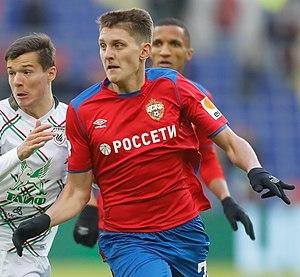
Igor Sergeyevich Diveyev, né le 27 septembre 1999 à Oufa en Russie, est un footballeur russe. Il évolue au poste de défenseur central avec le CSKA Moscou.